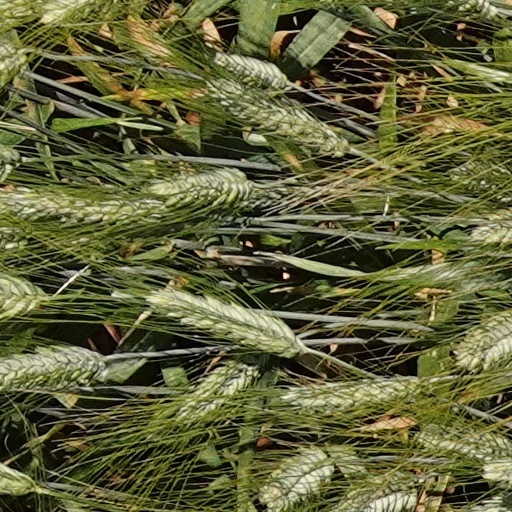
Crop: wheat